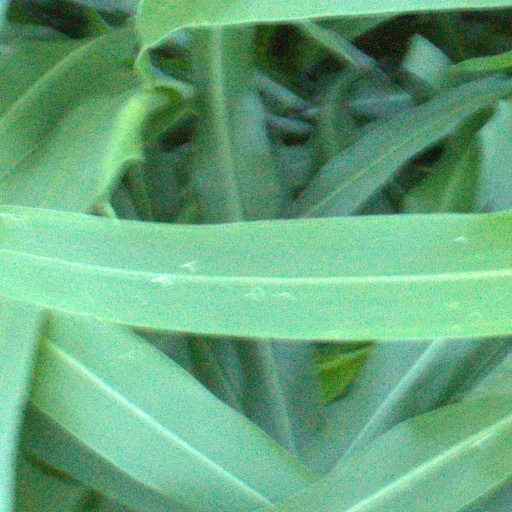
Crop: sorghum